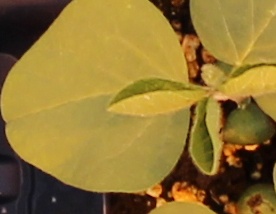
Label: Soybean